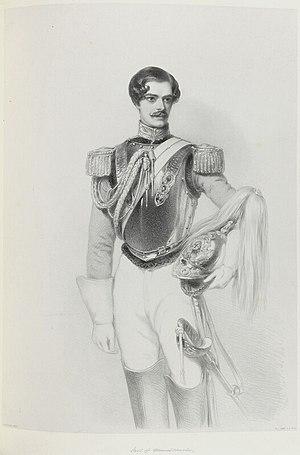
Francis Nathaniel Conyngham, 2ᵉ marquis Conyngham, KP, GCH, PC, titré Lord Francis Conyngham entre 1816 et 1824 et comte de Mount Charles entre 1824 et 1832, était un soldat, un courtisan et un homme politique anglo-irlandais.